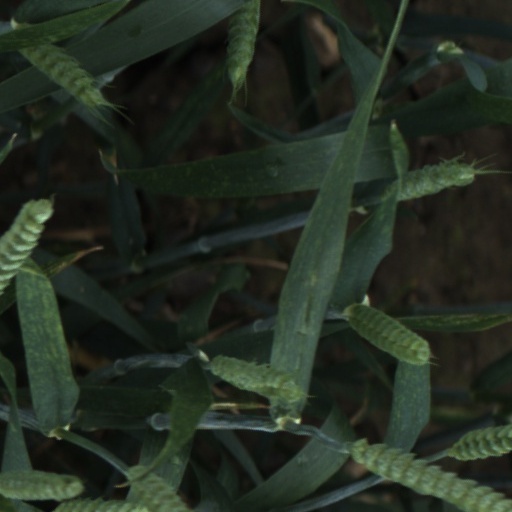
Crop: wheat